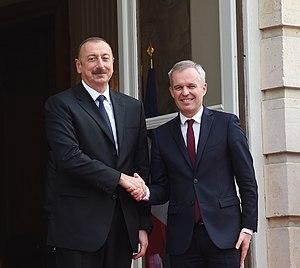
François Goullet de Rugy [fʁɑ̃swa ɡule də ʁyʒi], plus connu sous le nom de François de Rugy, né le 6 décembre 1973 à Nantes, est un homme politique français.